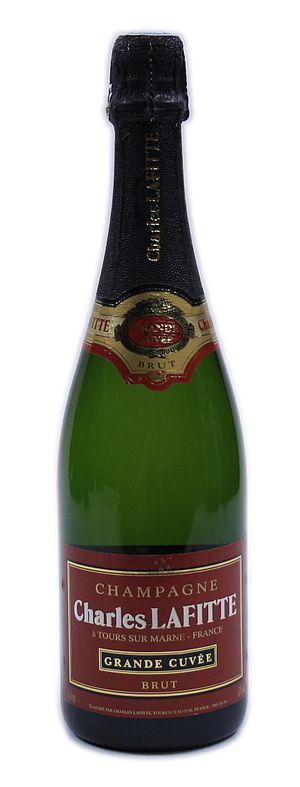
Champagne Charles Lafitte de France